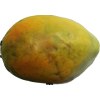
Label: papaya